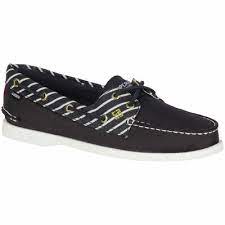
Label: Boat